Interiors

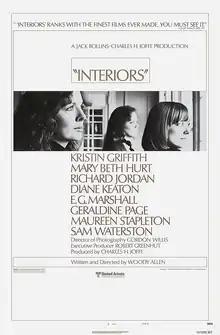
Theatrical release poster

Interiors is a 1978 American drama film written and directed by Woody Allen. It stars Kristin Griffith, Mary Beth Hurt, Richard Jordan, Diane Keaton, E. G. Marshall, Geraldine Page, Maureen Stapleton, and Sam Waterston.